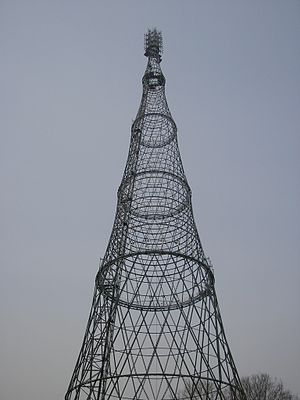
Sjukhovtårnet / Fotogalleri
Sjukhovtårnet i Moskva, opkaldt efter dets arkitekt Vladimir Sjukhov. Tårnet blev opført i årene 1920-1922 til radiotransmissioner, men benyttes i dag til tv-transmissioner. Tårnet skiller sig ud ved sin konstruktion i et hyperboloid net af stål.